Prince Władysław's March on Moscow

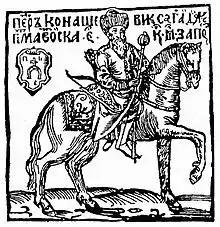
Petro Sahaidachny. Engraving 1622.

In the second half of June, 6 regiments of 20,000 Cossack troops led by Sahaidachny went to Moscow. The Cossacks took 17 small-caliber guns with them and left all the rest of the artillery in Kyiv, so as not to slow themselves down. After crossing the Dnieper, Sahaidachny's army set out on the Muravsky Trail, which led from the Crimea in the direction of Tula along the Dnieper coast.